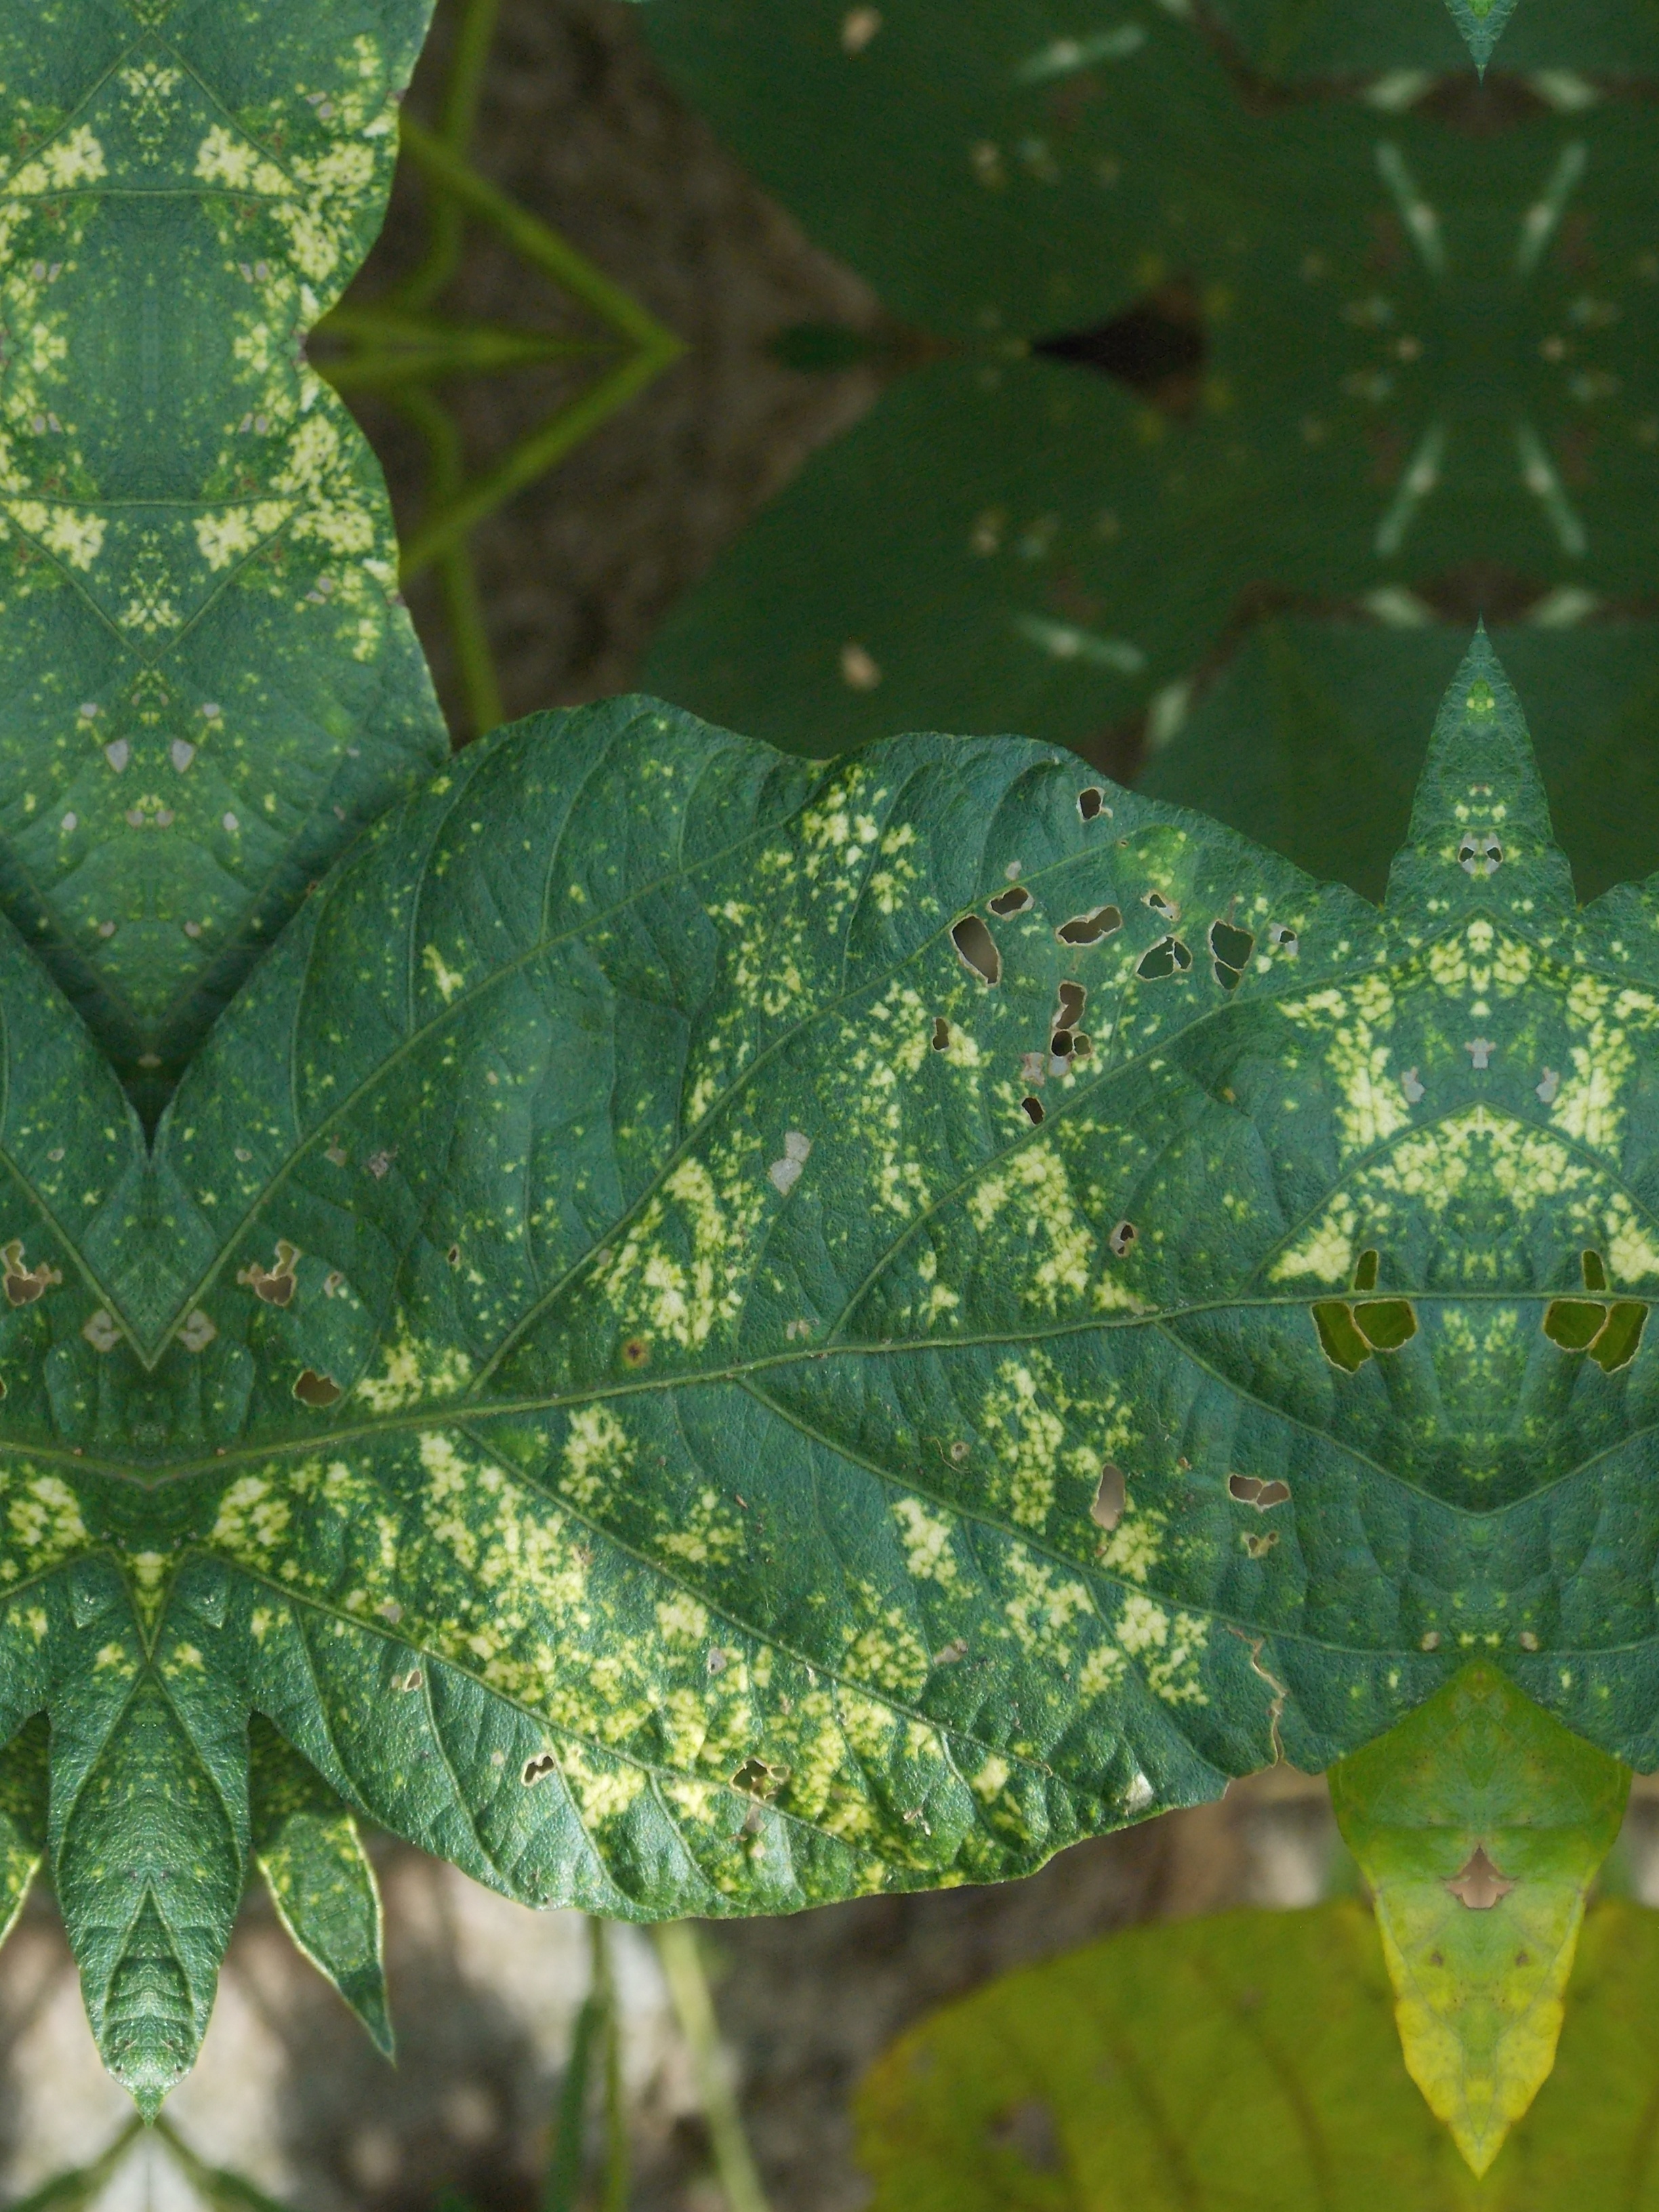
Label: Disease